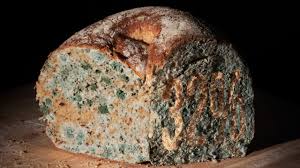
Waste category: biological